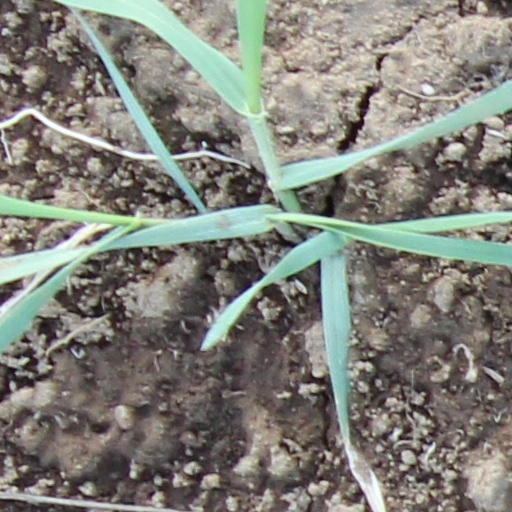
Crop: wheat